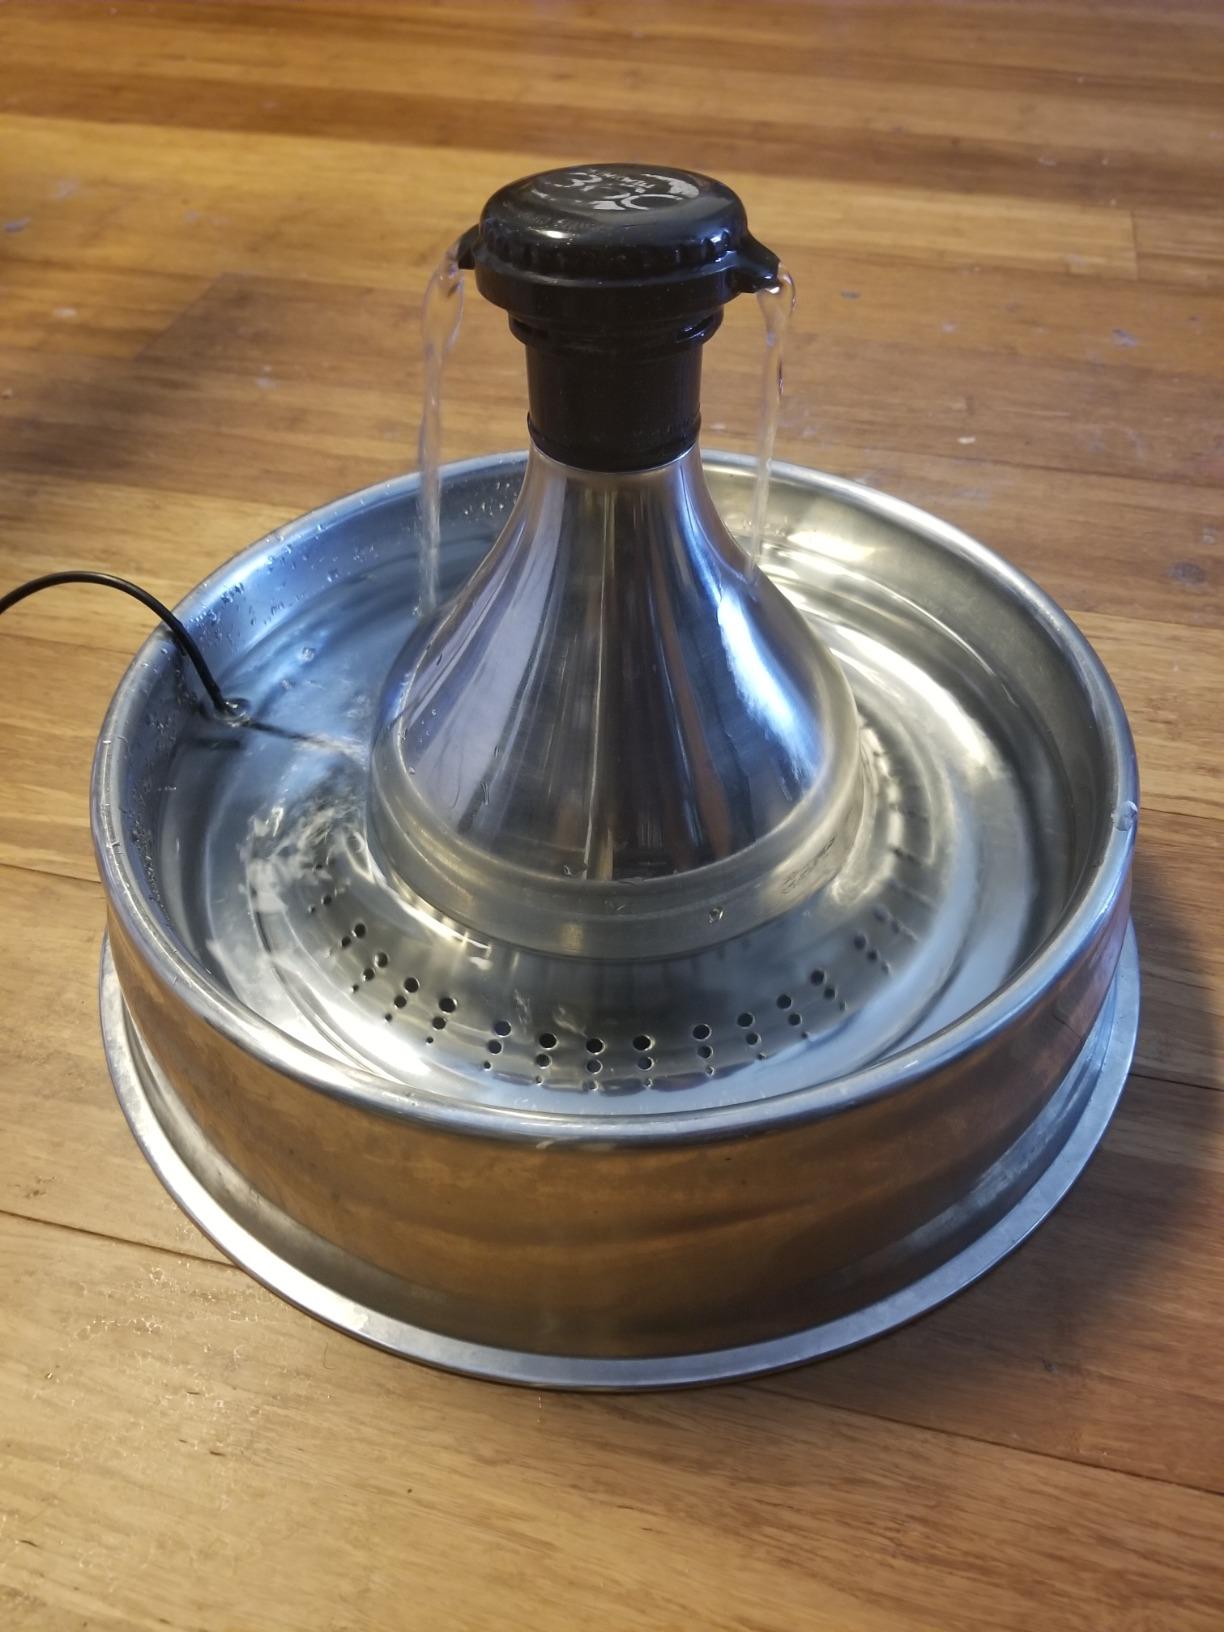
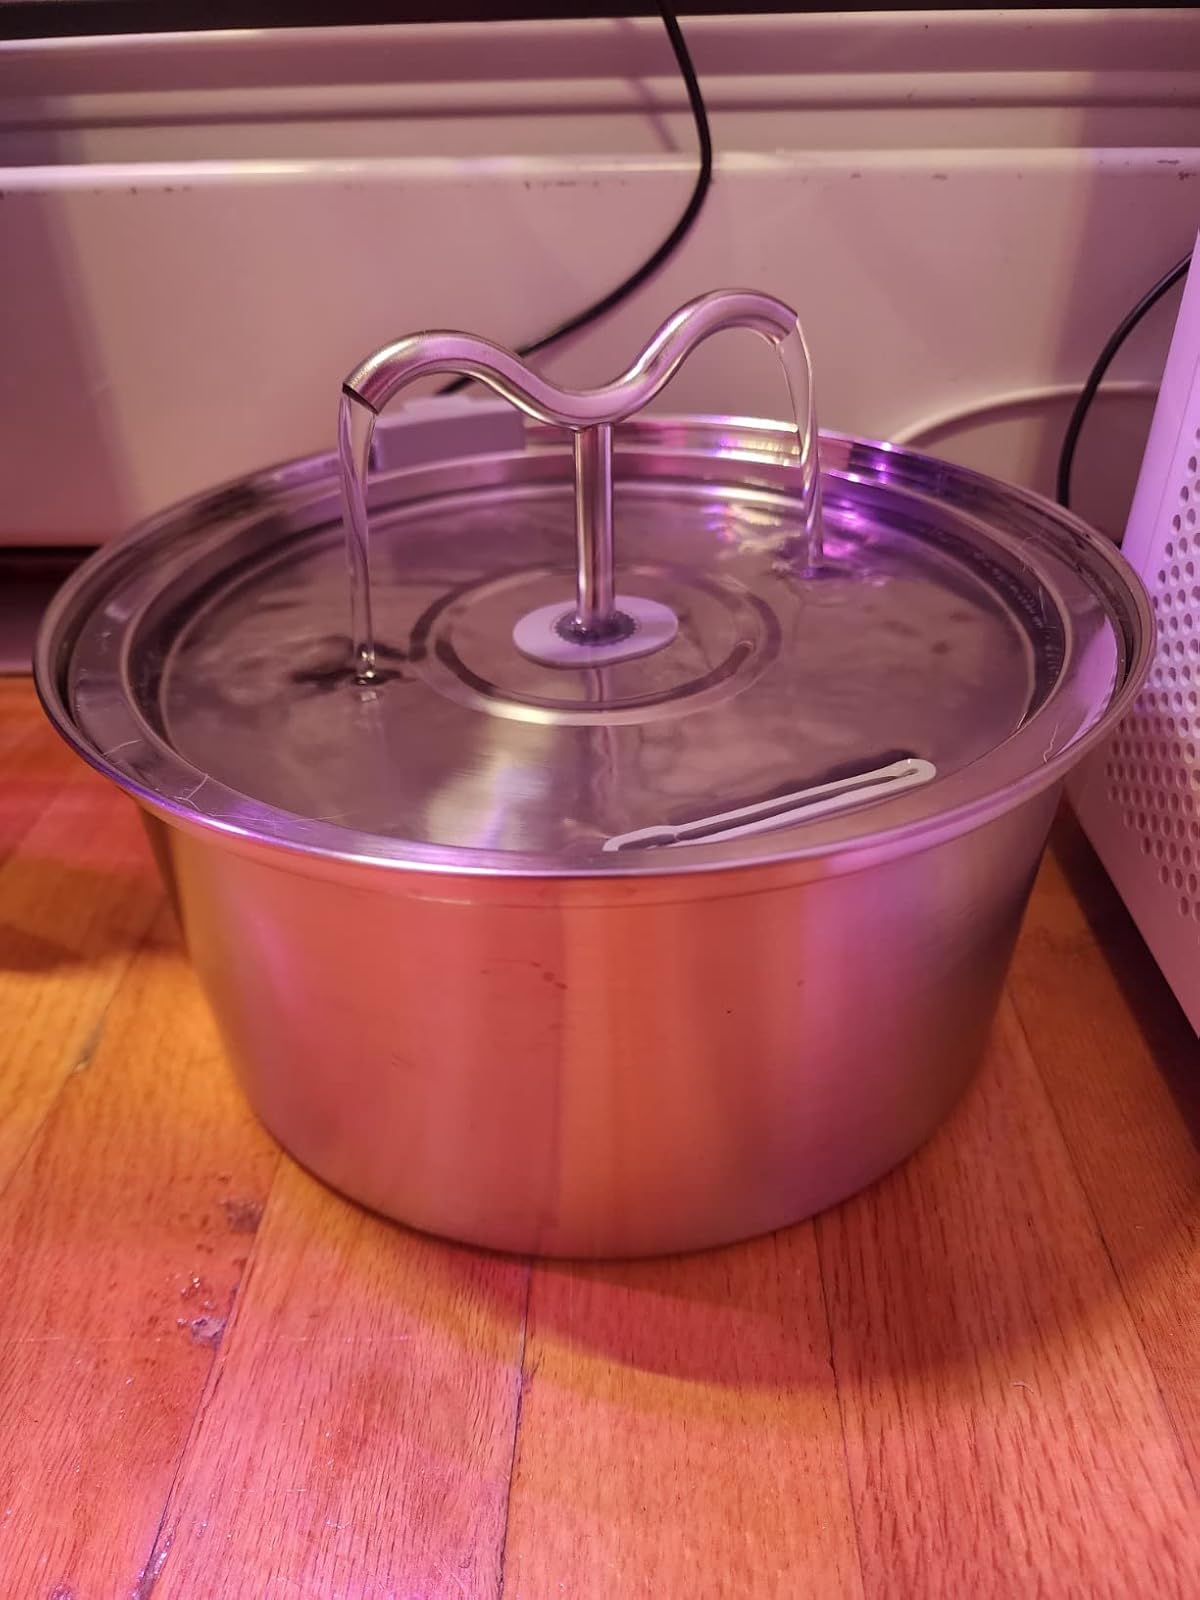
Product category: items_bowl
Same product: no